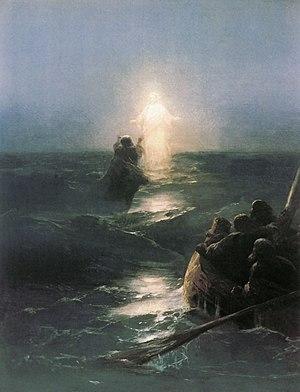
Un théologoumène est un énoncé ou un concept théologique dépourvu d'une autorité doctrinale absolue. Il est communément défini comme « une affirmation ou une déclaration théologique qui ne dérive pas de la révélation divine », ou « une déclaration ou un concept théologique du domaine de l'opinion individuelle plutôt que d'une doctrine faisant autorité ».
La Marche sur les eaux est un épisode de la vie de Jésus de Nazareth et de ses apôtres figurant dans certains des évangiles du Nouveau Testament qui montrent « Jésus marchant sur les eaux ».